Tim Farriss

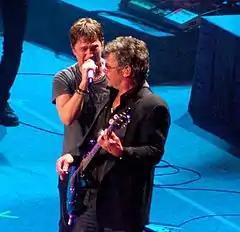
Farriss (right) with Rob Thomas

Farriss was born in Perth, Western Australia, to Dennis and Jill Farriss, and is the oldest of four children: he has two brothers, Andrew and Jon, and a sister, Alison. He was classically trained on the guitar from the ages of eight to twelve by Peter Fredericci, who played with the Australian Symphony Orchestra.